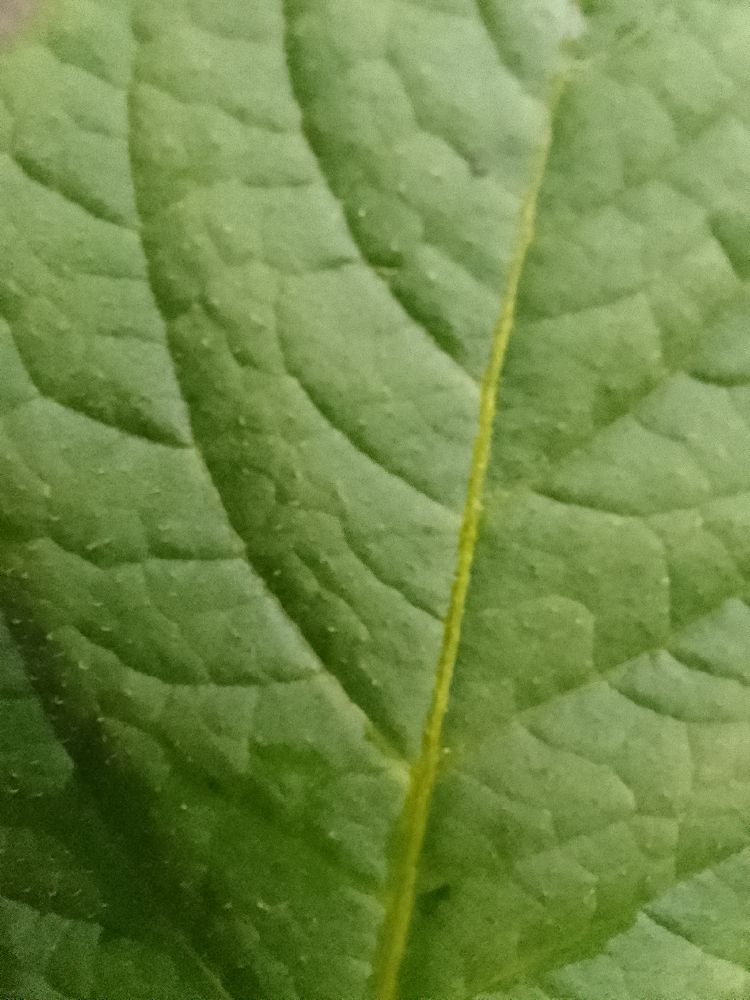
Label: Healthy